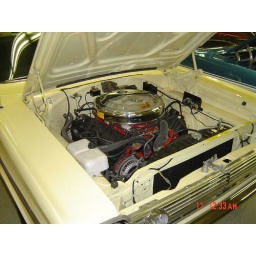
The family four door sedan could be ordered with this baby under the hood. We called them Sleepers